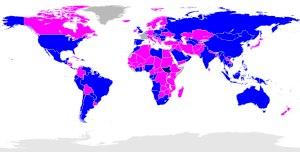
Cette page regroupe les résultats détaillés de l'élection présidentielle française de 2012.